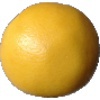
Label: Grapefruit White 1